Tafelspitz

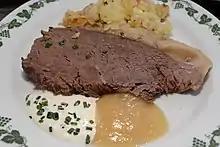

Tafelspitz (German "Tafelspitz", ; "top of the table") is boiled veal or beef in broth, served with a mix of minced apples and horseradish. It is a classic dish of the Viennese cuisine and popular in all of Austria and the neighboring German state of Bavaria.